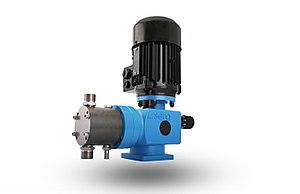
Les pompes doseuses servent à injecter de façon précise et répétable de petites quantités de liquides ou de fluides plus ou moins visqueux contenant éventuellement des morceaux solides ou semi-solides suivant un cycle défini. Elles sont utilisées dans les domaines de la pharmacie, de l'agriculture, de l'agroalimentaire, de la cosmétique, du diagnostic médical, du dosage industriel, de l'impression jet d'encre, des piles à combustible, de l'industrie des semi-conducteurs ou de l'analyse d'eau.